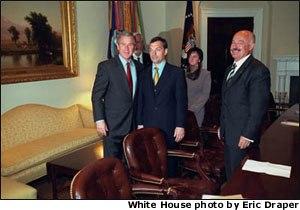
János Martonyi est une personnalité politique hongroise, ministre des Affaires étrangères de Viktor Orbán de 1998 à 2002, puis de nouveau en 2010. Il a fait partie du groupe Amato chargé de préparer la rédaction du traité modificatif de l'UE en 2007.